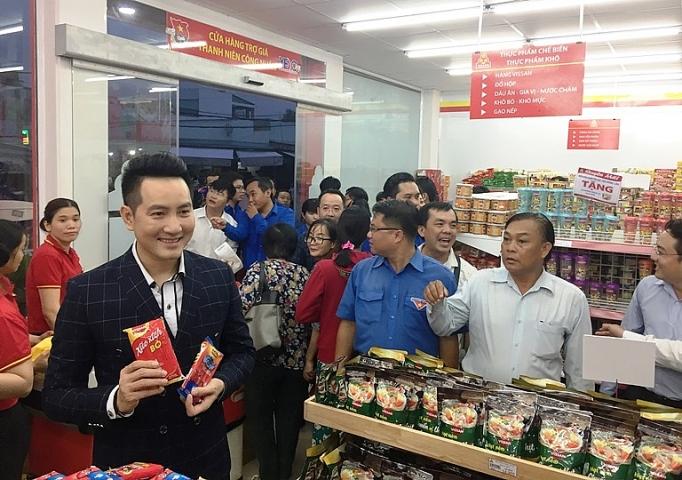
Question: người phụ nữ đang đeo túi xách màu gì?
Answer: người phụ nữ đang đeo túi xách màu xám